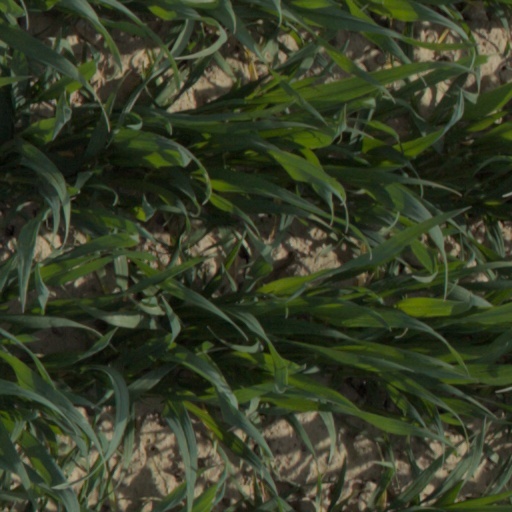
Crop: wheat